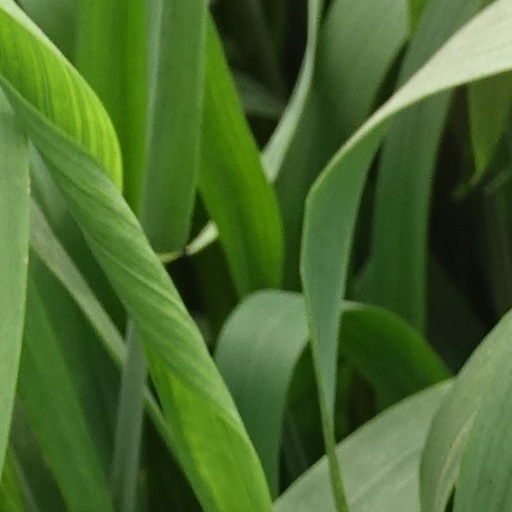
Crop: wheat